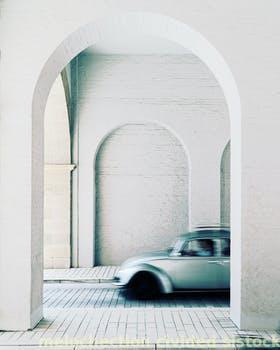
Label: Watermark